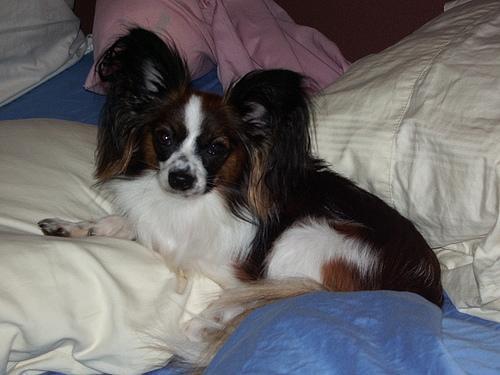
papillon